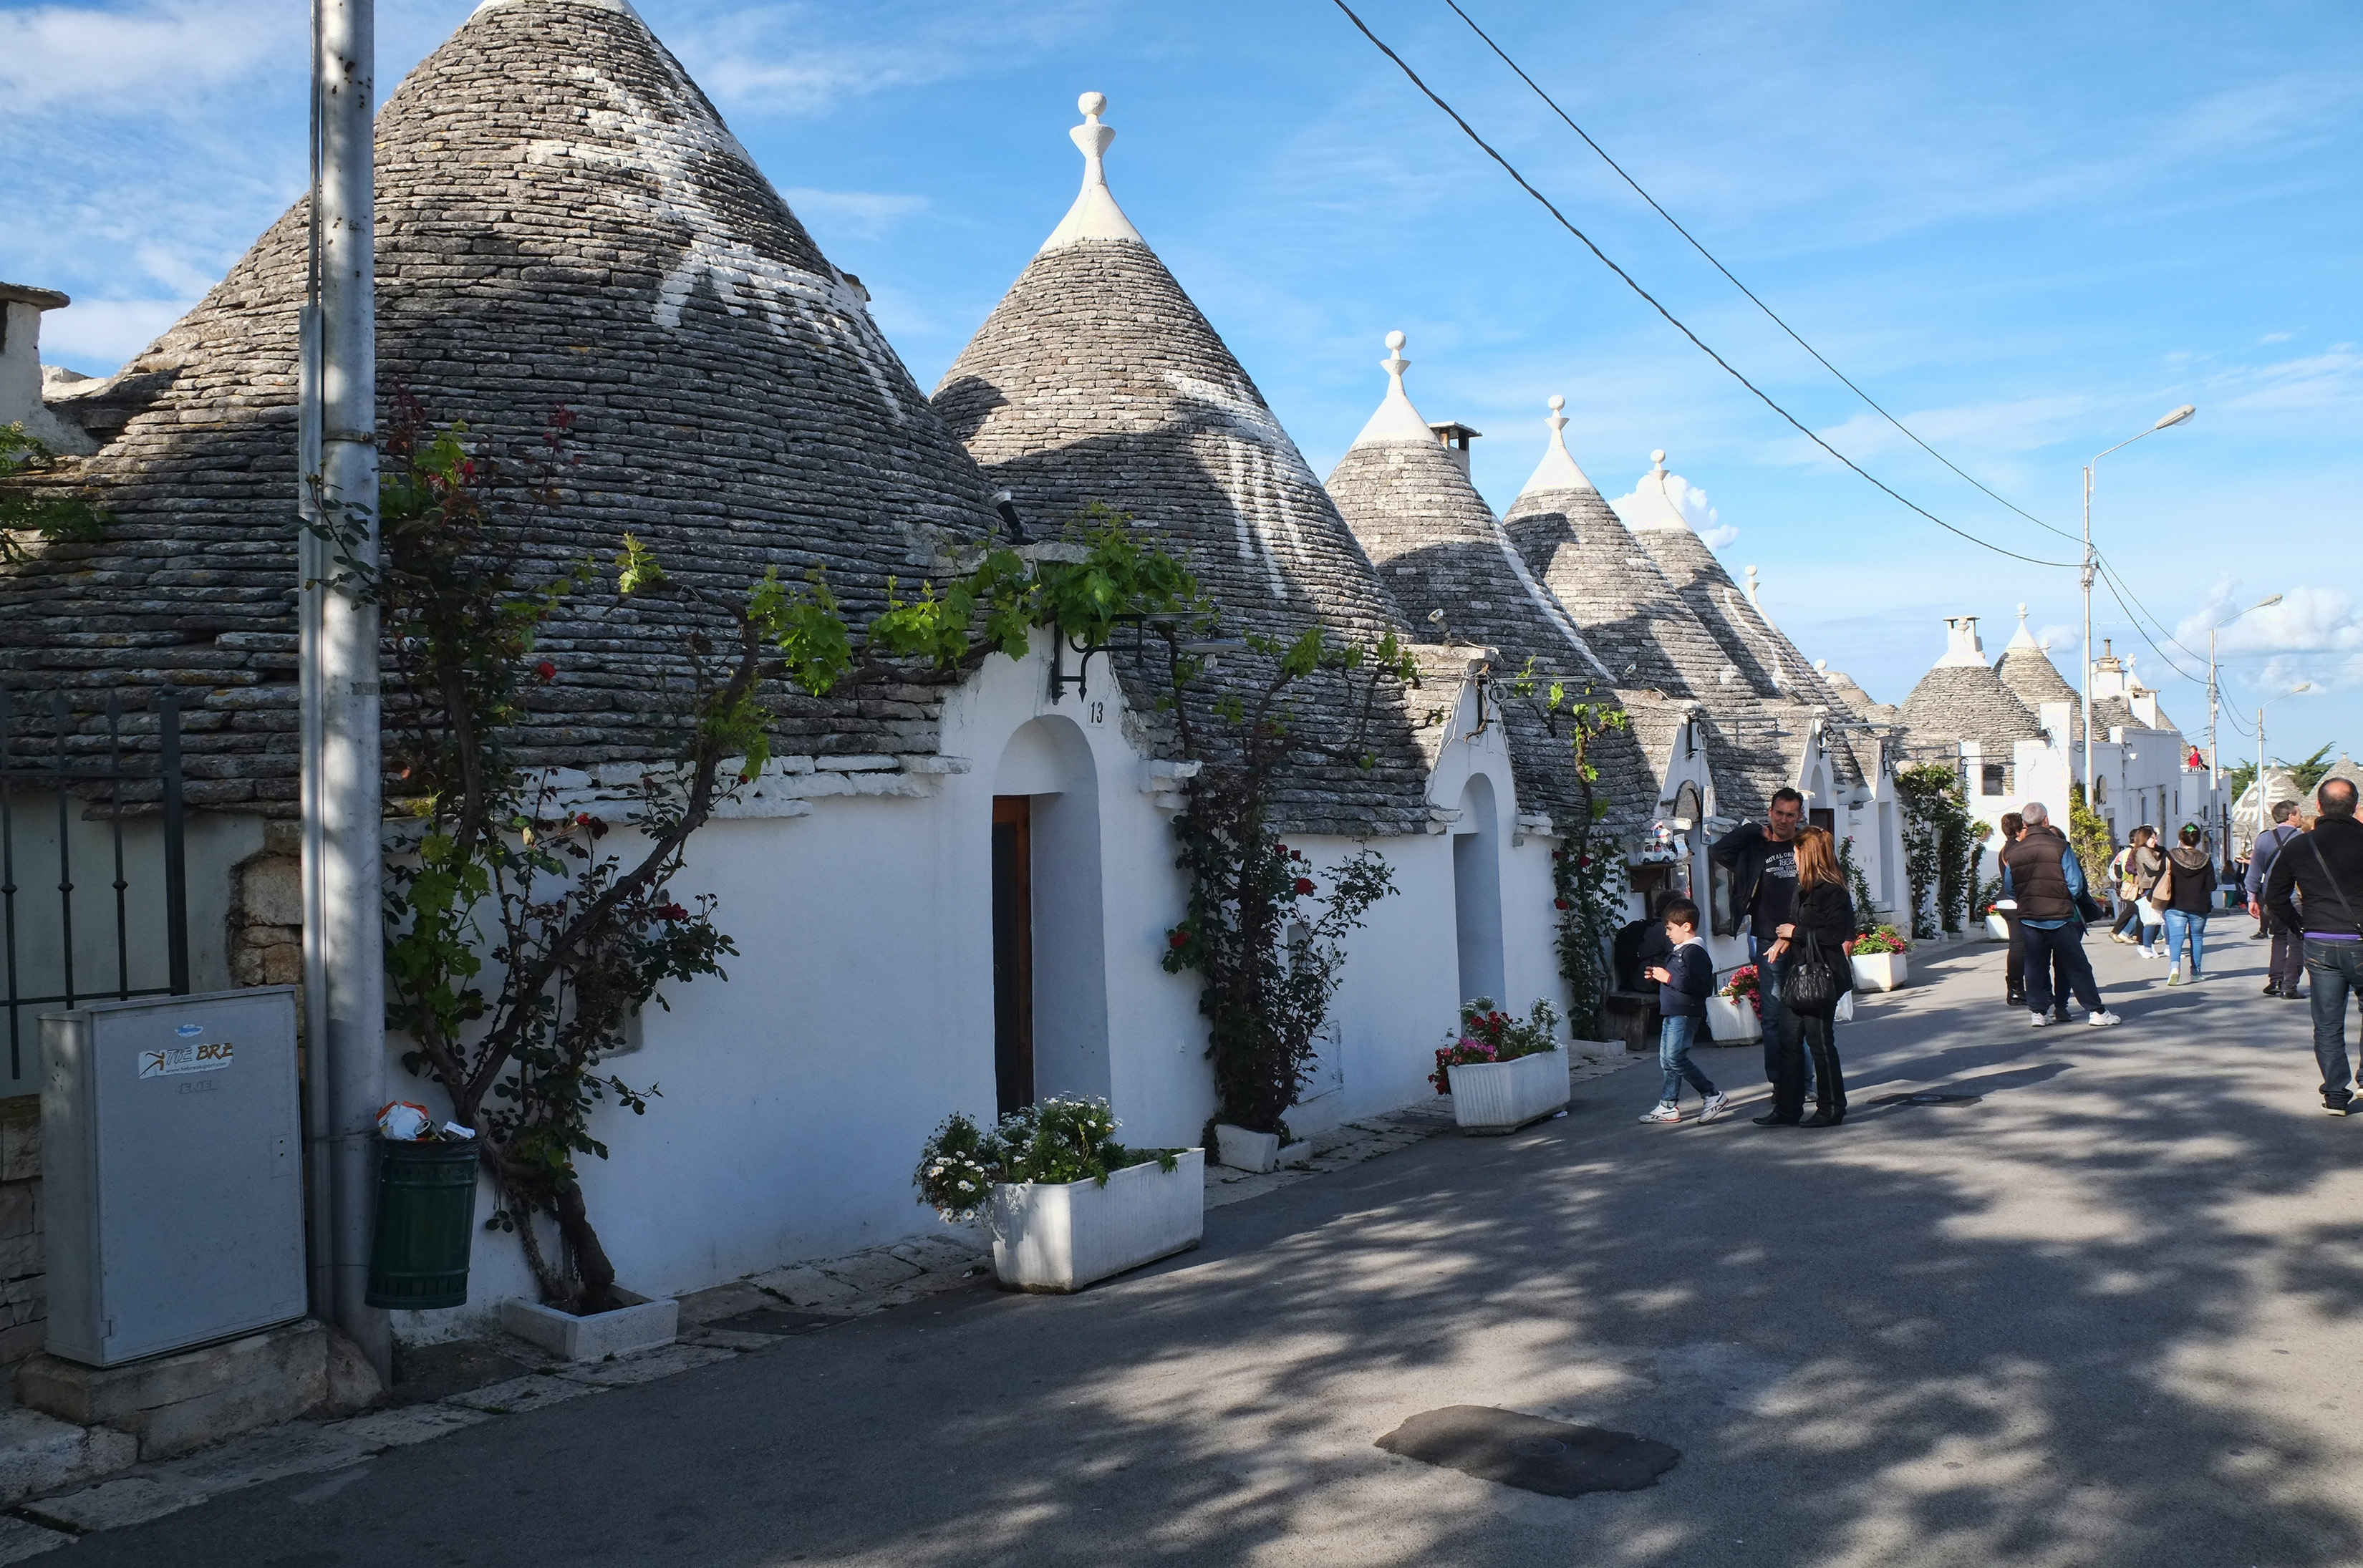
town, building, village, italy, tourism, place of worship, monastery, fuji, fujix, fujixe1, e1, alberobello, truli, neighbourhood, tours